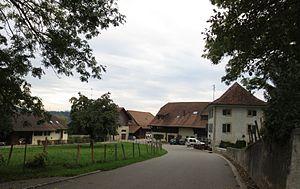
Bussy-sur-Moudon, en Suisse
Bussy-sur-Moudon est une commune suisse du canton de Vaud, située dans le district de la Broye-Vully. Citée dès le XIIᵉ siècle, elle fait partie du district de Moudon de 1803 à 2007. La commune est peuplée de 214 habitants en 2018. Son territoire, d'une surface de 309 hectares, se situe entre la vallée de la Broye et celle de la Mentue. Les habitants sont appelés les Bussinois et leur sobriquet est Lè Medze-vin couâi.